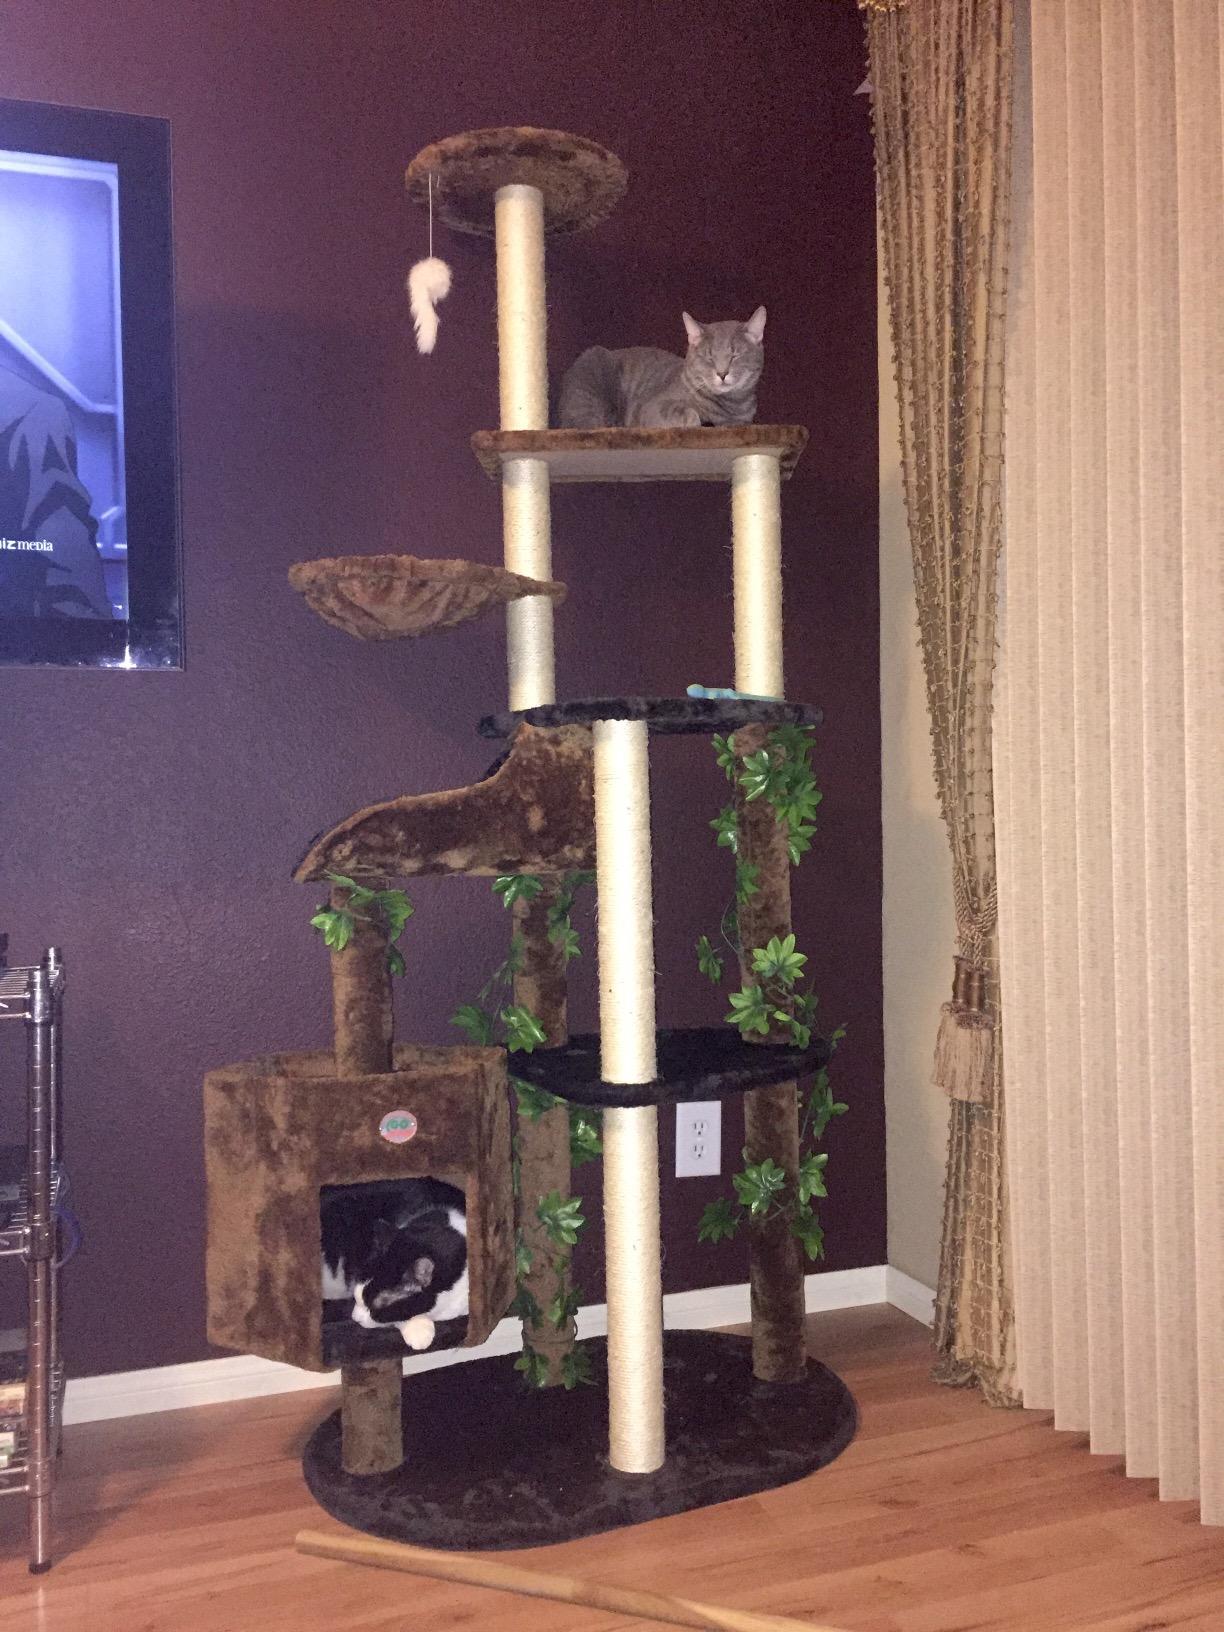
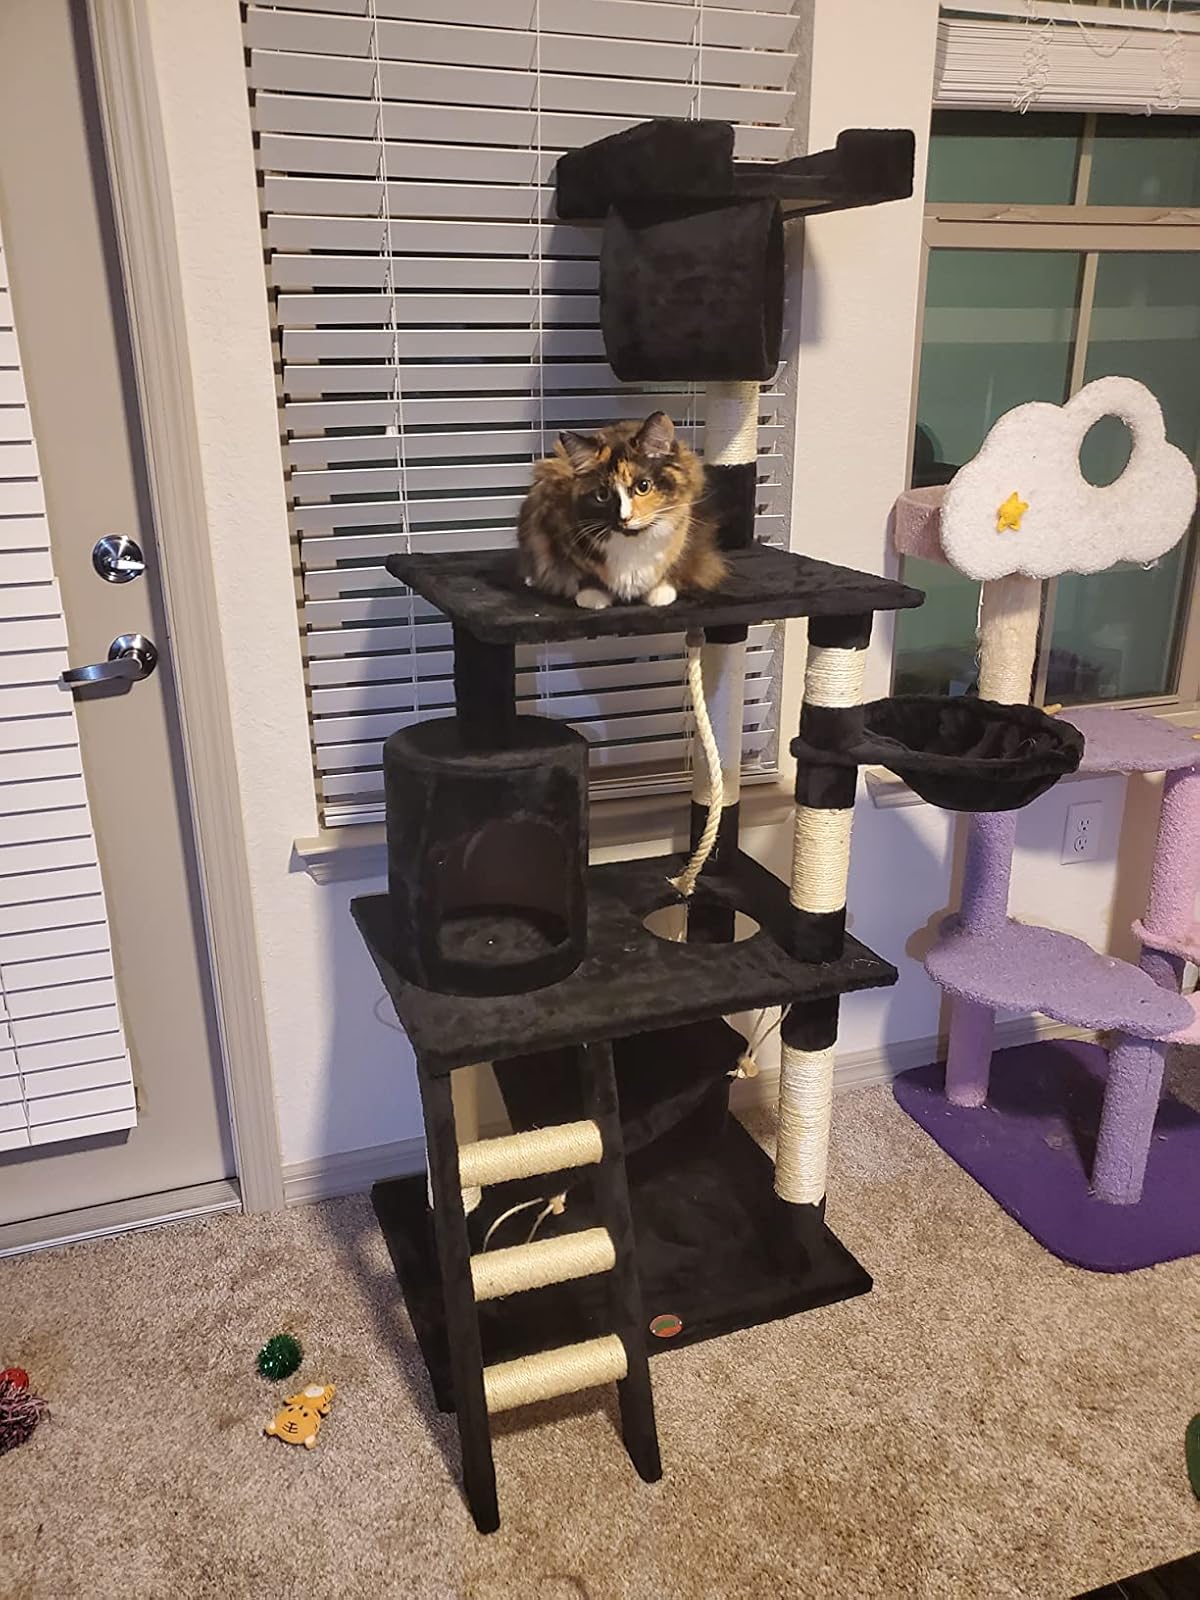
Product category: items_cat tree
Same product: no